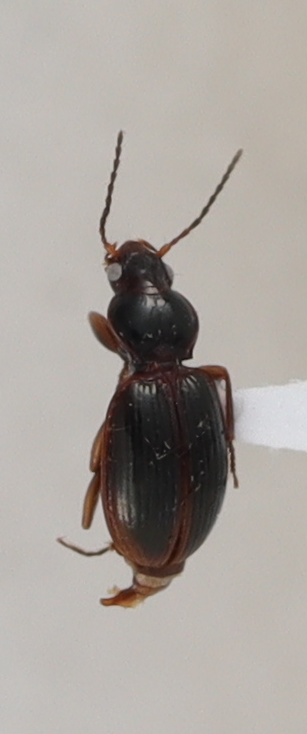
Scientific name: Mecyclothorax konanus
Plot: 6
Trap: W
Collected: 20230531